Deng Yuzhi

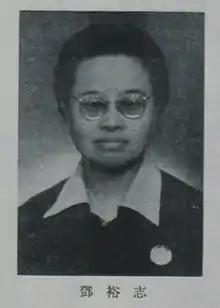
Yuzhi in 1949

Deng Yuzhi (September 1900–October 1, 1996) also known as Cora Deng, was a Chinese social and Christian activist, and a feminist. Born in Hubei, she promoted women's education and rights, and